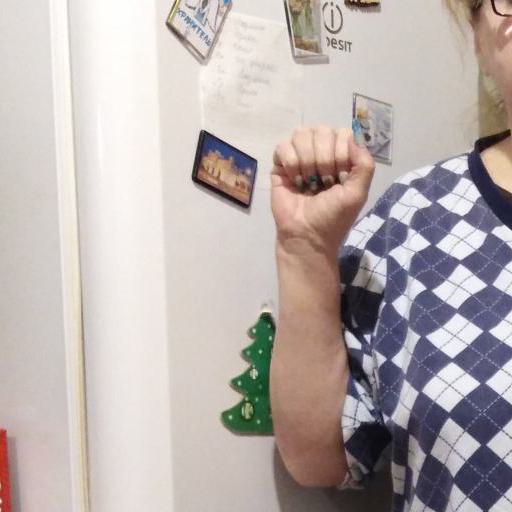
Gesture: fist